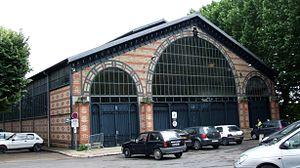
Halles, Joigny, Yonne, Bourgogne, FRANCE - architecte Lucien Lefort.
Frédéric, Lucien, Didier Lefort, né le 6 janvier 1850 à Sens et mort le 8 avril 1916 à Rouen, est un architecte français.
Les sélections départementales et régionales du plus beau marché de France sont organisées chaque début d'année depuis 2018, par la presse quotidienne régionale, via un espace dédié sur leur site.